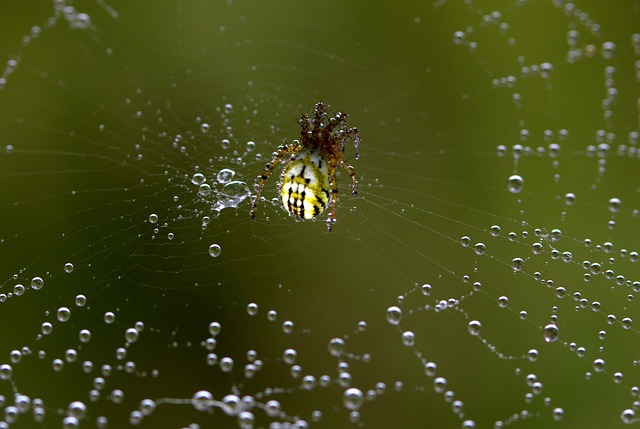
Label: spider